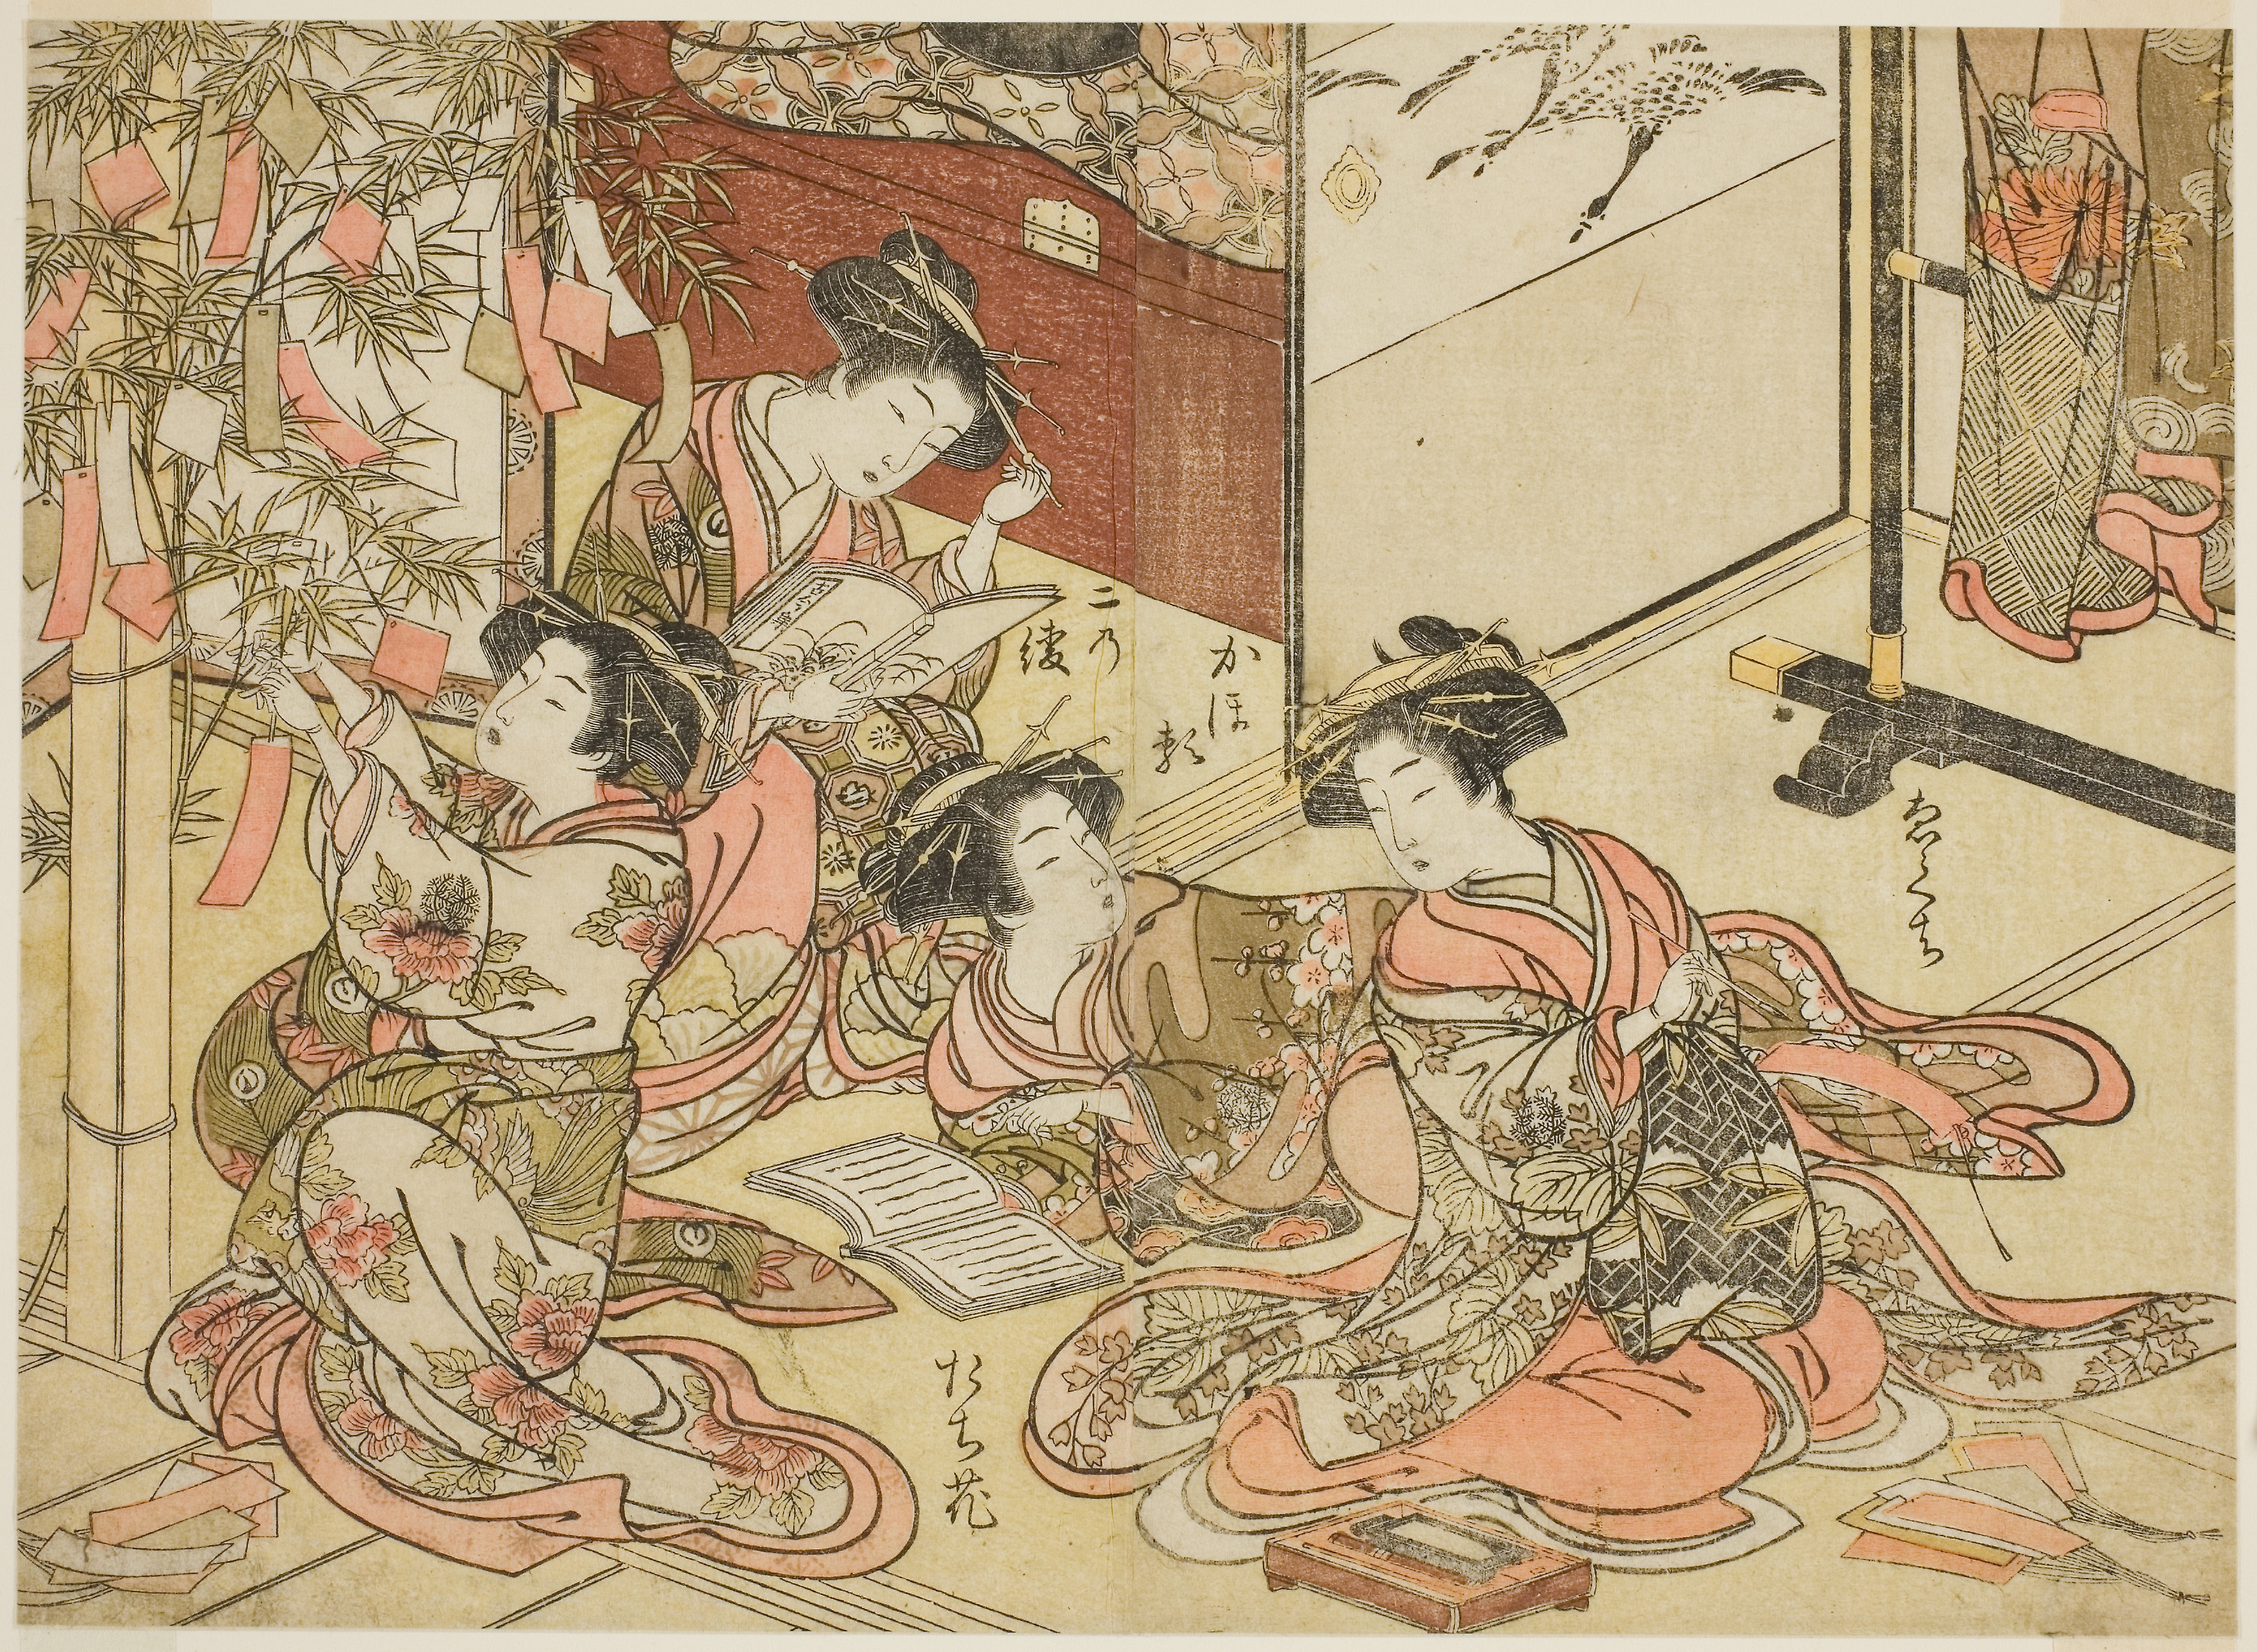
art, cartoon, illustration, painting, textile, tapestry, drawing, miniature, fictional character